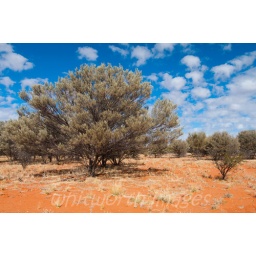
Mulga (Acacia aneura) in red sand at Whittabrinna, Sturt National Park, outback NSW, Australia